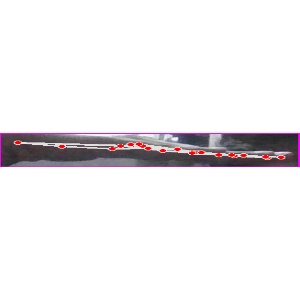
अक्षर: ज